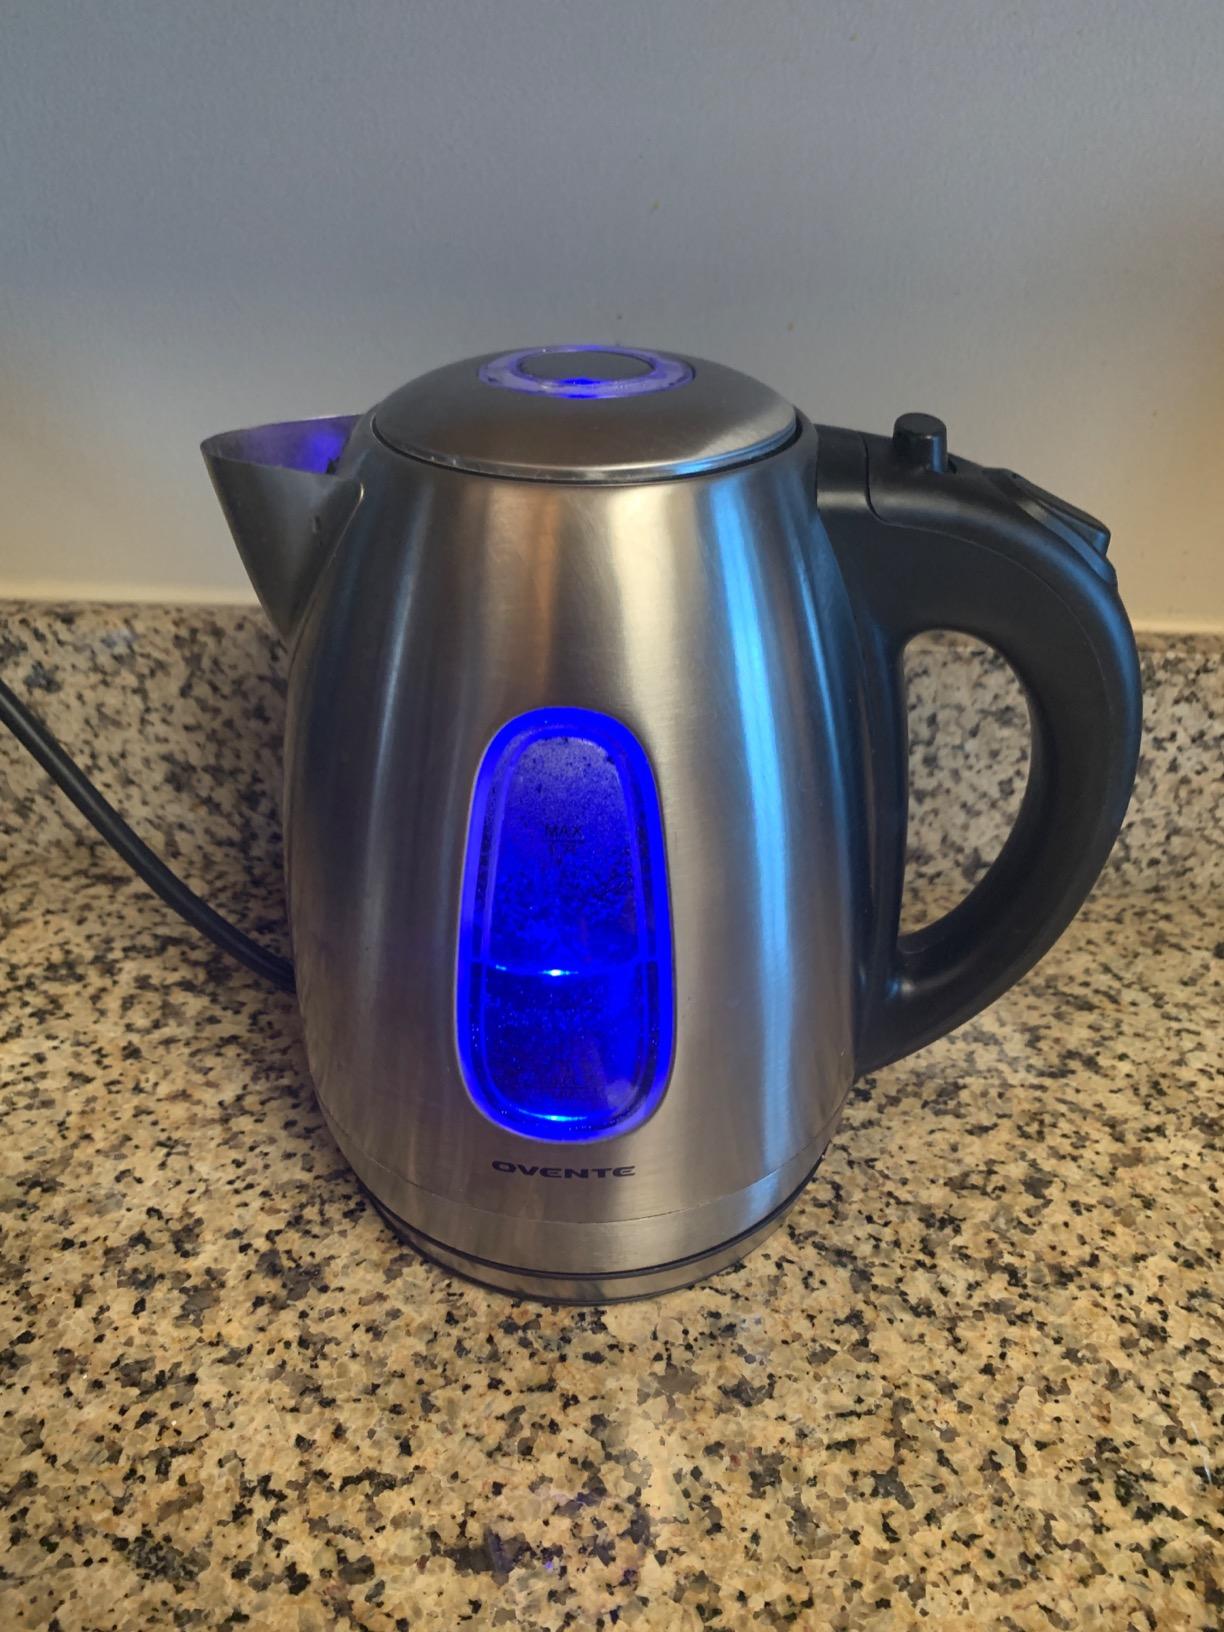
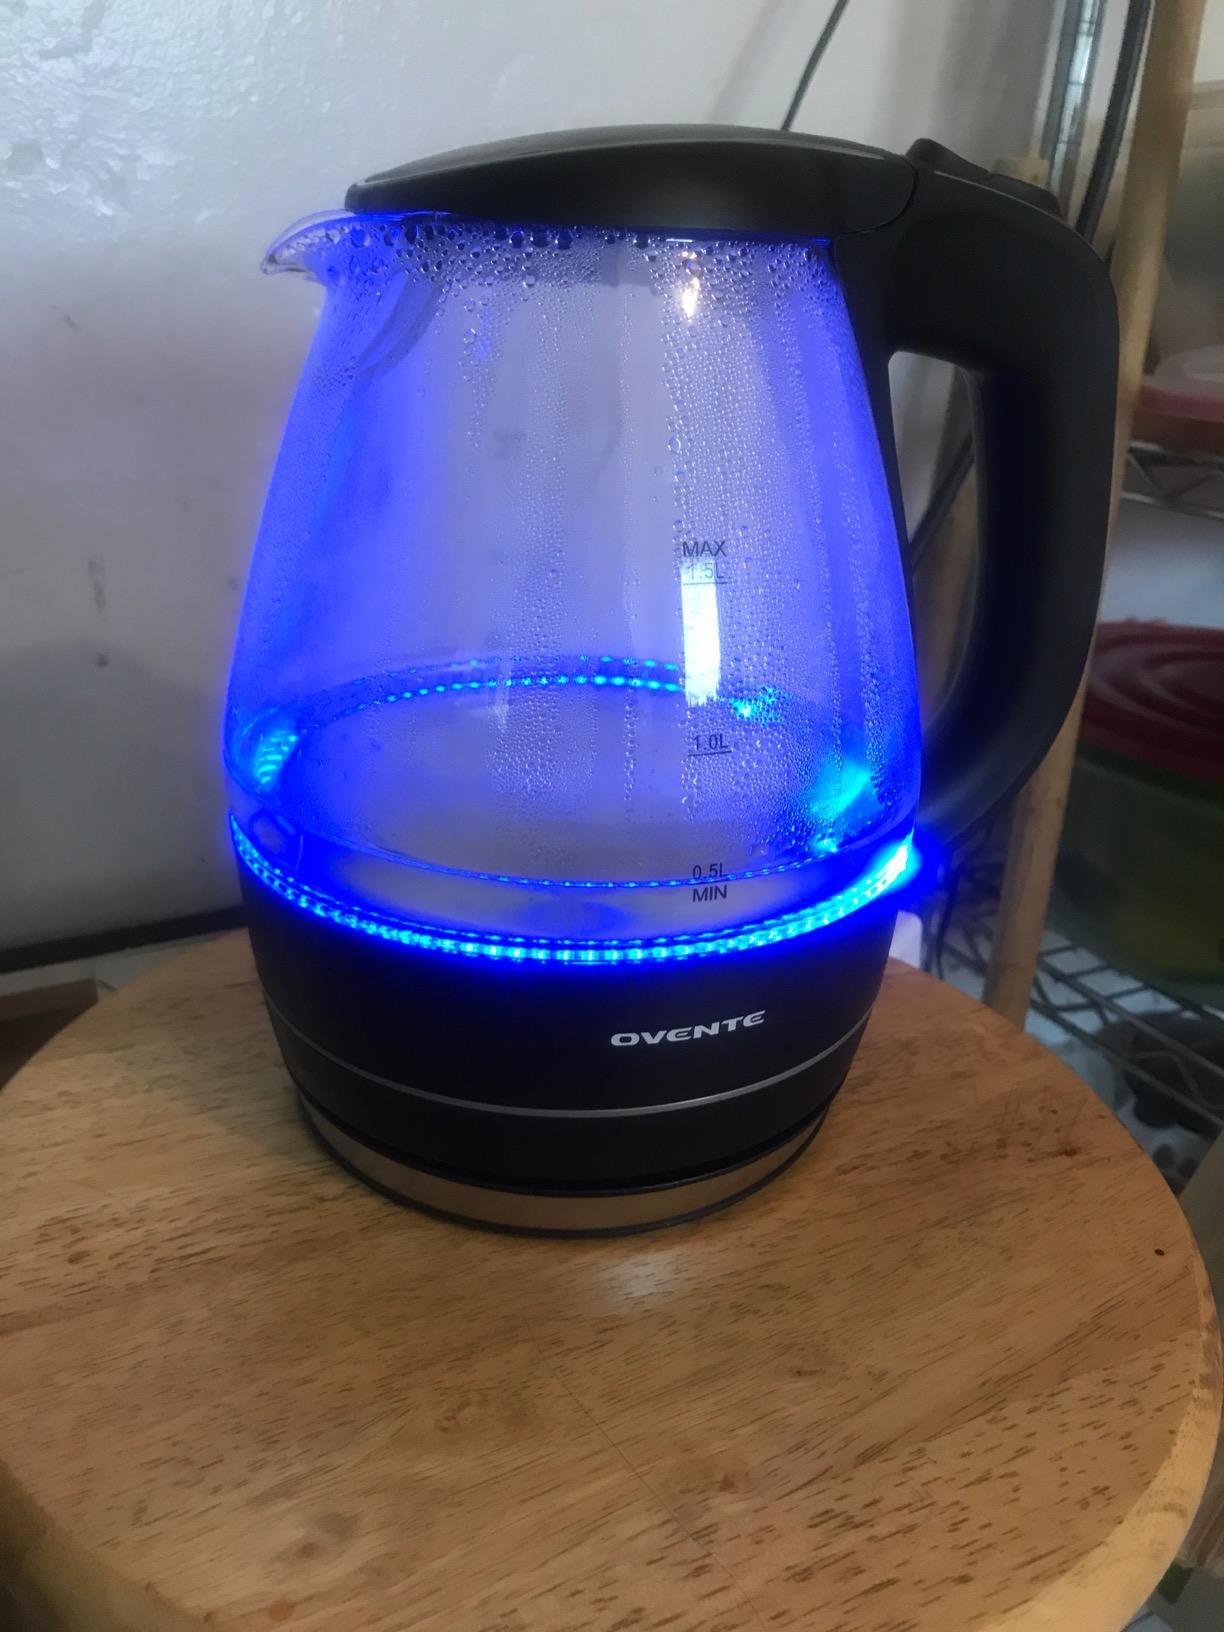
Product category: items_kettle
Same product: no